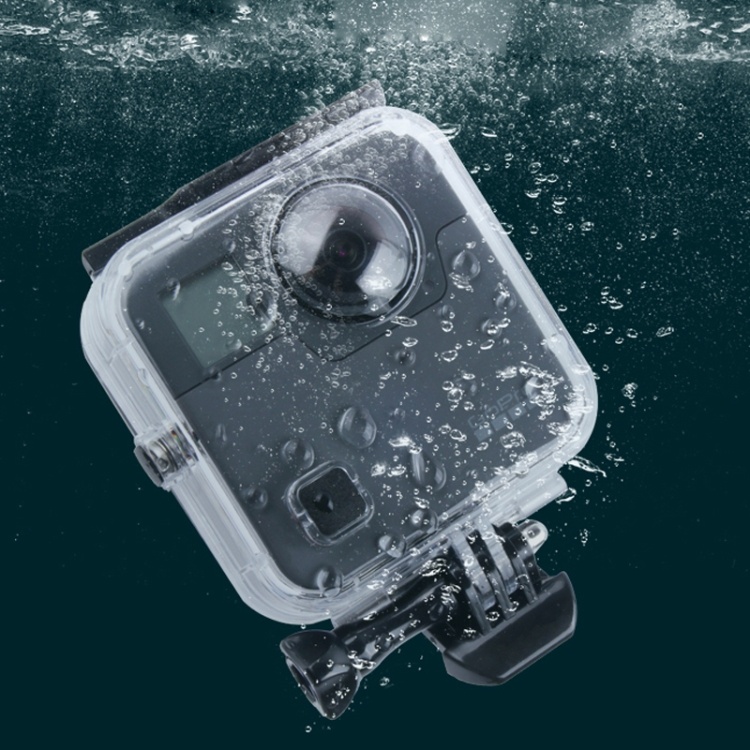
40m Waterproof Housing Protective Case  for GoPro Fusion, with Buckle Basic Mount & Screw & Wrench
1. High quality waterproof housing for GoPro FUSION. 2. The shell adopts high quality PC and ABS material, professional design and manufacturing, thus has good waterproof performance up to 40m depth of water. 3. Tempered glass convex surface lens, double-sided coating, high-definition and anti-fog film, double-sided lens. 4. One buckle basic mount and one long screw are attached to this item. 5. Note: The camera is not included.
Brand: bashfashion
Category: Cameras & Optics > Camera & Optic Accessories > Camera Parts & Accessories > Underwater Camera Housings